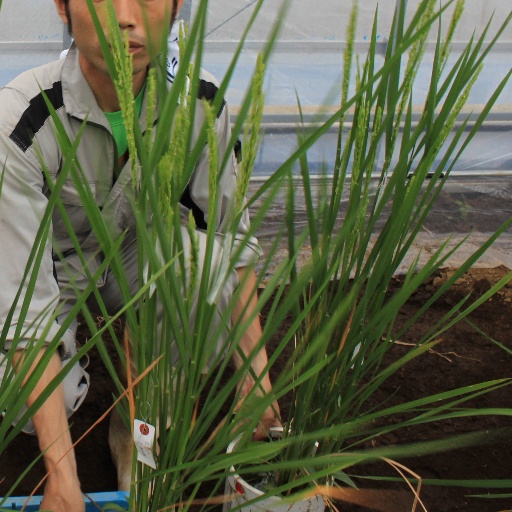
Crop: rice